Hungary–Poland relations

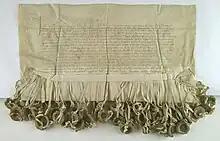
Act of renewal of the Hungarian-Polish alliance, 1403

Good relations between Poland and Hungary date back to the Middle Ages. Both countries shared a border for nearly 800 years, from the 10th century to the First Partition of Poland in 1772. The Polish and Hungarian ruling dynasties (such as the Piast dynasty or House of Árpád) often intermarried.